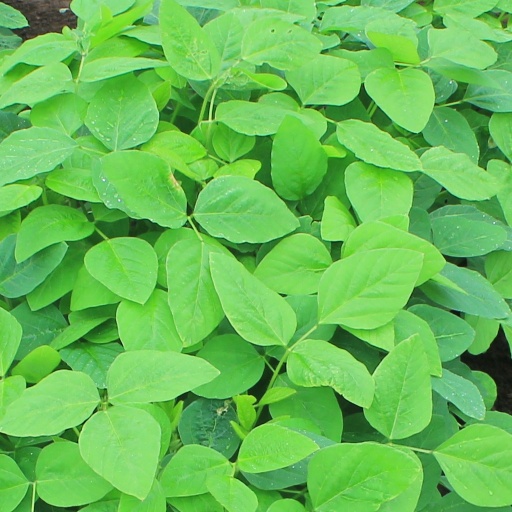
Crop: soybean